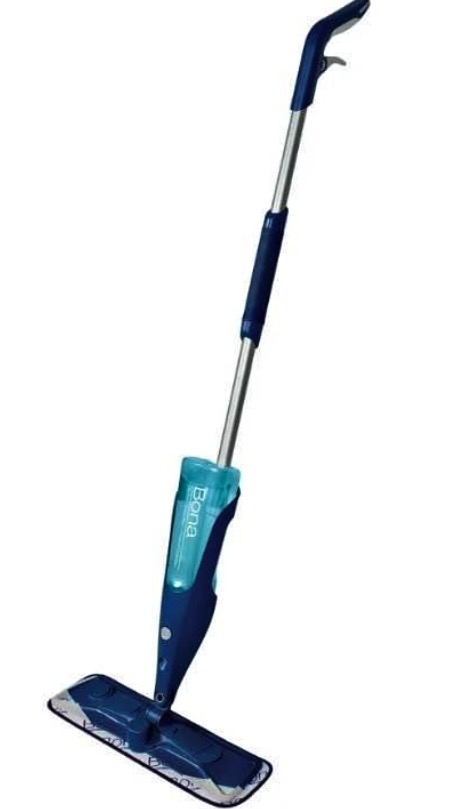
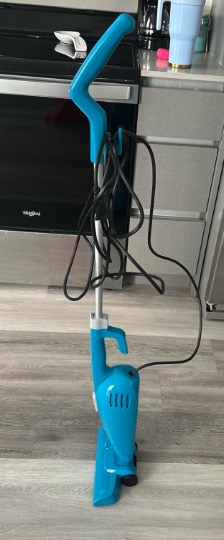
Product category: items_vacuum
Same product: no